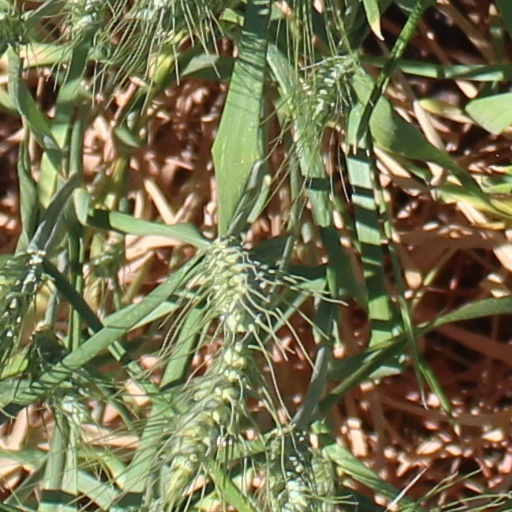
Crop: wheat